Ondřej Havelka and his Melody Makers

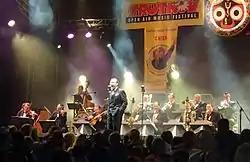
Trutnov Open Air Music Festival 2012

Ondřej Havelka and his Melody Makers or simply The Melody Makers, is a Czech retro-band, playing American "jazz standards" and Central European jazz and swing music of the 1920s and 1930s. Carefully studied renditions of the original recordings are interspersed with solos improvised in a style authentic to the period. They are one of very few European big band formations in continual existence over more than a decade, and have been a considerable presence on the swing scene of post-Communist Central Europe.